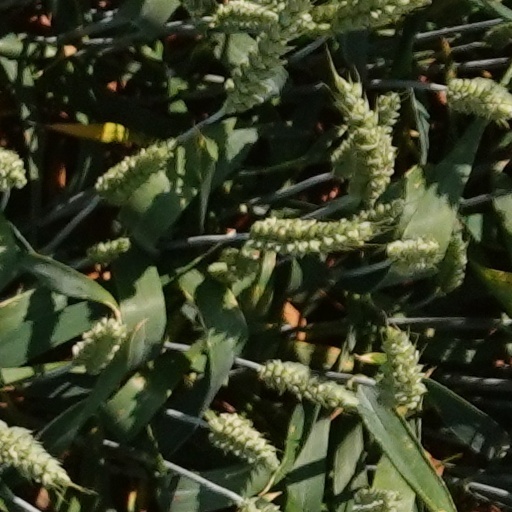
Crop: wheat